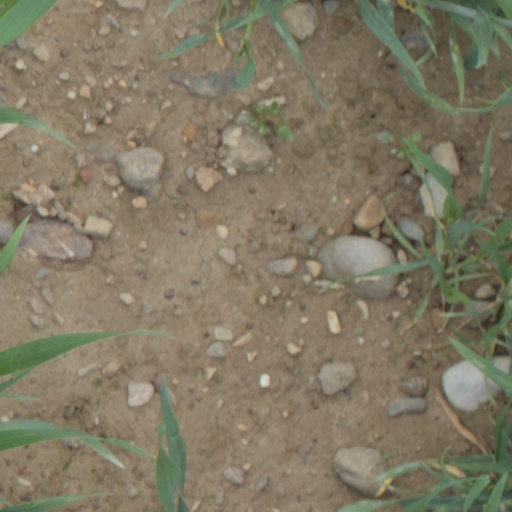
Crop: wheat